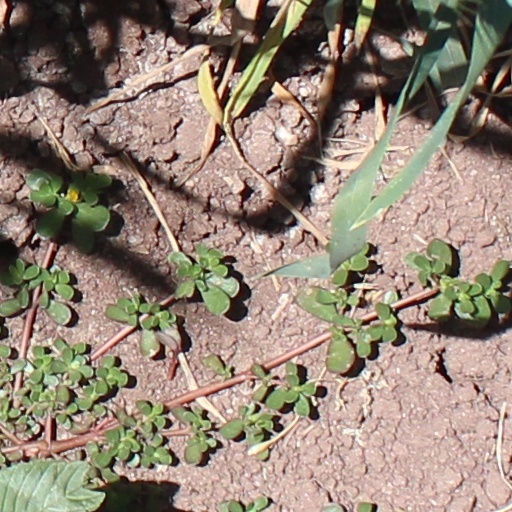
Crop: wheat